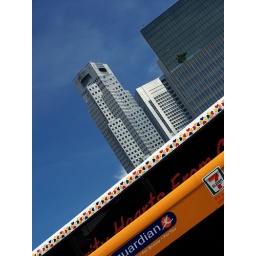
Just happen the buses passed by where i was standing near the roadside.